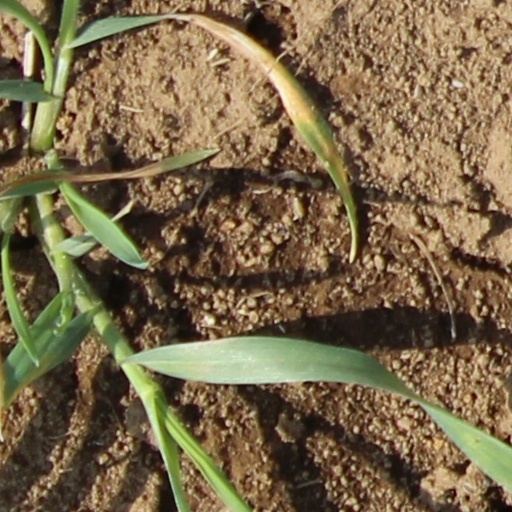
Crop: wheat